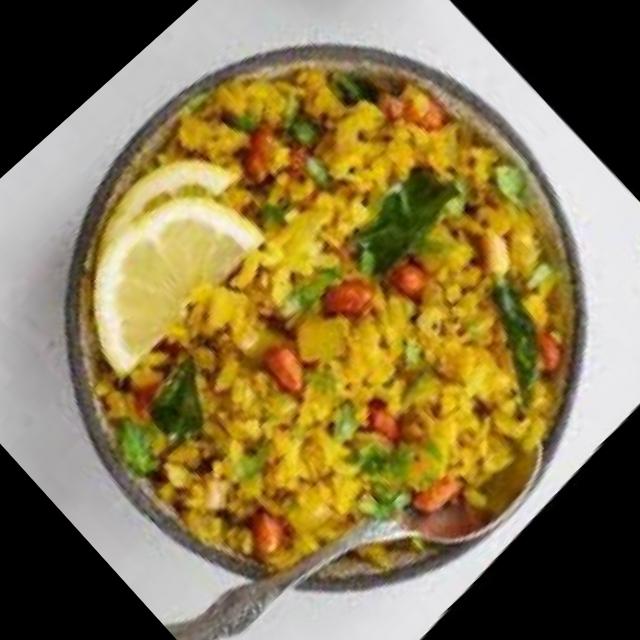
Dish: poha